Euro area crisis

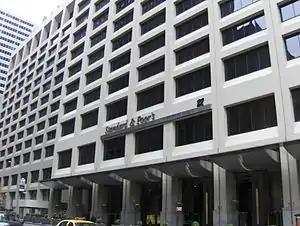
Standard & Poor's Headquarters in Lower Manhattan, New York City

The international US-based credit rating agencies—Moody's, Standard & Poor's and Fitch—which have already been under fire during the housing bubble and the Icelandic crisis—have also played a central and controversial role in the current European bond market crisis. On one hand, the agencies have been accused of giving overly generous ratings due to conflicts of interest. On the other hand, ratings agencies have a tendency to act conservatively, and to take some time to adjust when a firm or country is in trouble. In the case of Greece, the market responded to the crisis before the downgrades, with Greek bonds trading at junk levels several weeks before the ratings agencies began to describe them as such.